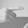
ASL letter: G